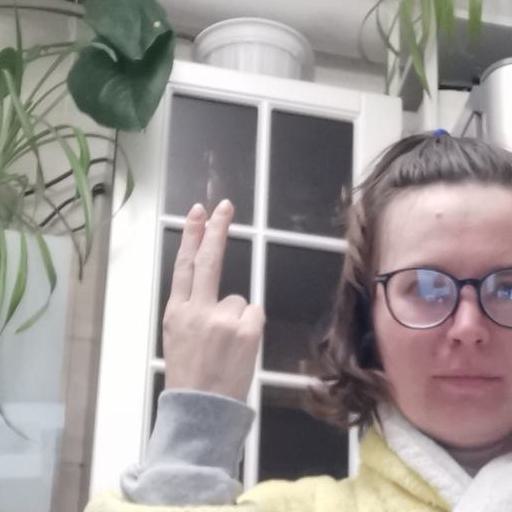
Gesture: two_up_inverted